Celebrity Big Brother (British TV series) series 2

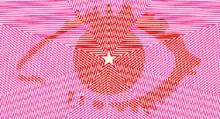
Series two logo

Celebrity Big Brother 2002, also known as Celebrity Big Brother 2, was the second series of the British reality television series "Celebrity Big Brother". It was broadcast on Channel 4 in the UK, launching on 20 November 2002, and ending on 29 November 2002, lasting ten days. Proceeds from viewer voting went to four different charities: Centrepoint, National Missing Persons Helpline, Rethink and Samaritans. The series was sponsored by phone company O2. Les Dennis is commonly remembered for his depression during the series following his split from wife Amanda Holden.